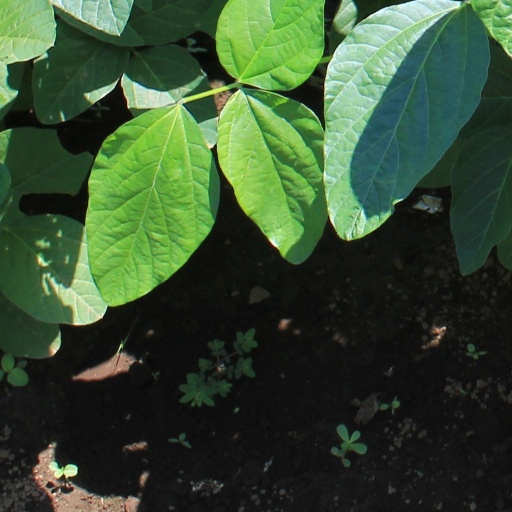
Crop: soybean